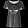
Label: T - shirt / top